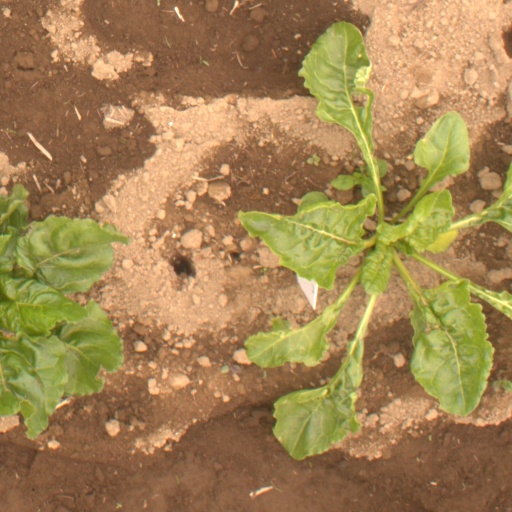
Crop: sugar beet